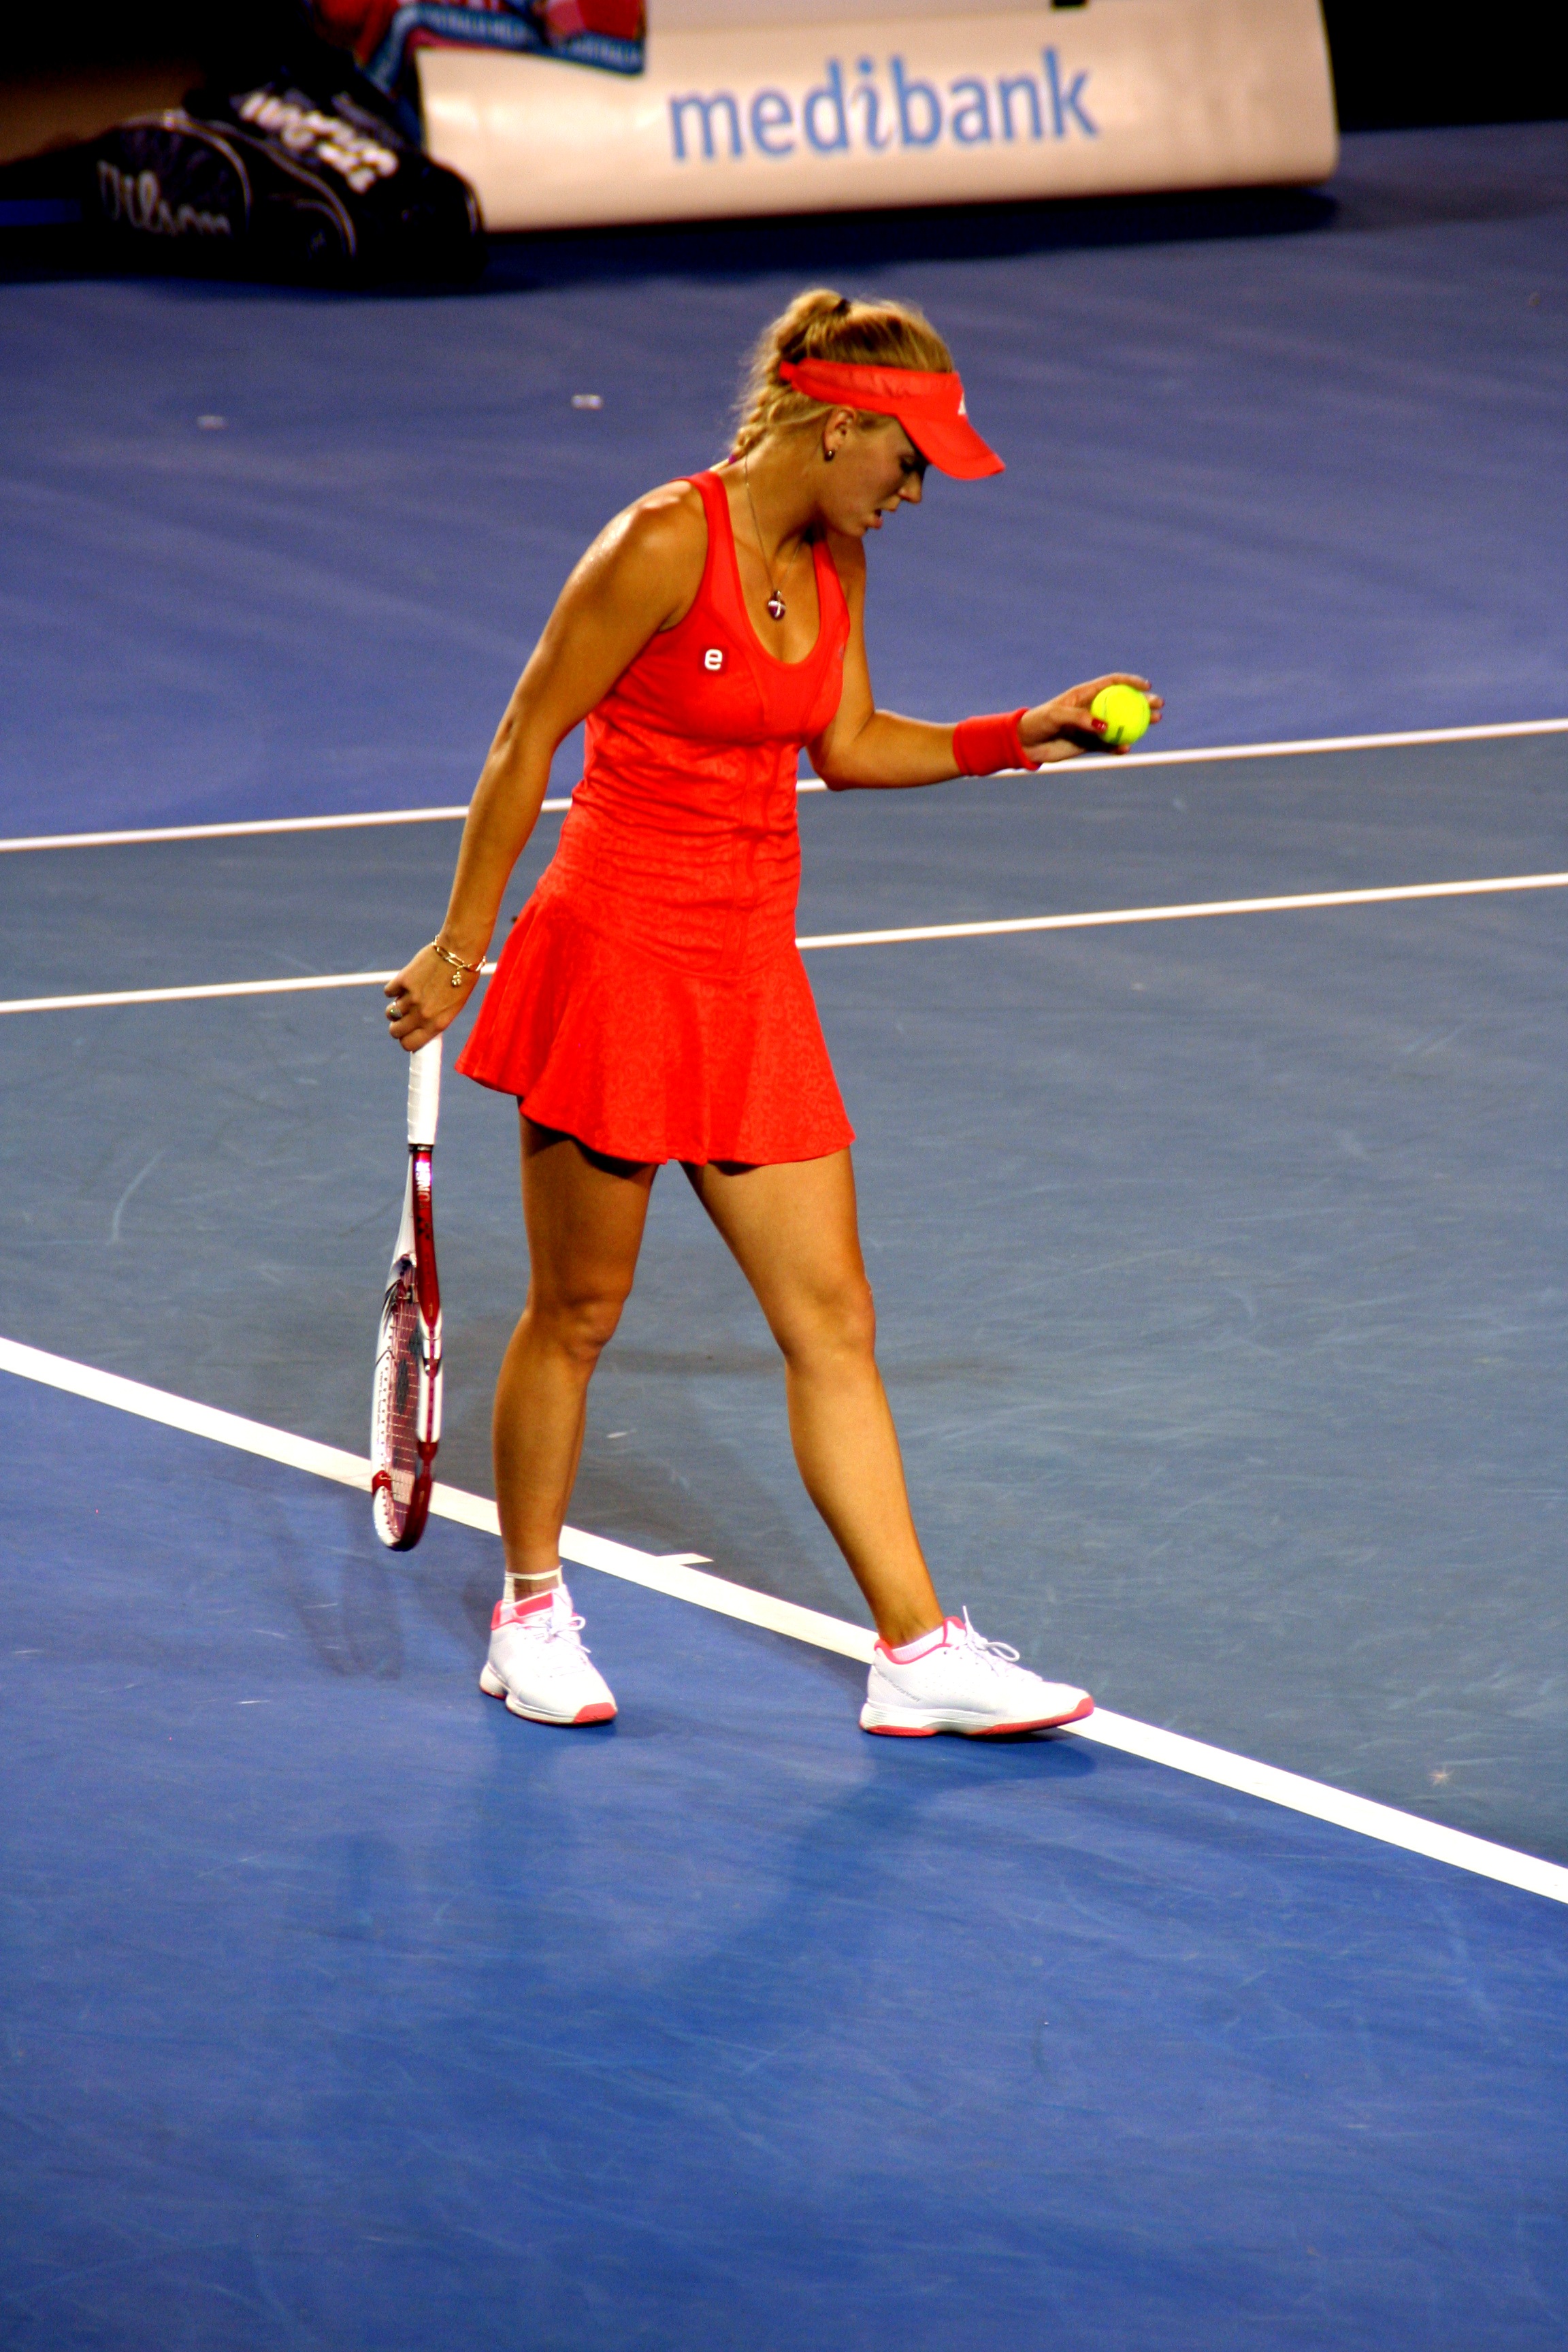
woman, sport, player, competition, 2012, tennis, sports, championship, melbourne, tournament, premium, ball game, tennis player, female athlete, play tennis, competition event, racquet sport, rod laver arena, australian open 2012, wta melbourne, wta, caroline wozniacki, australian open